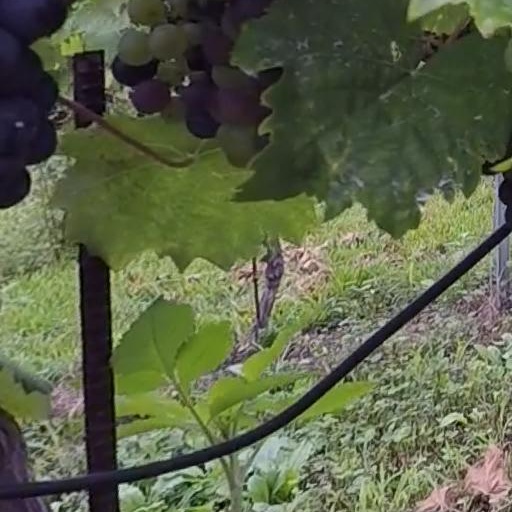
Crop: grape